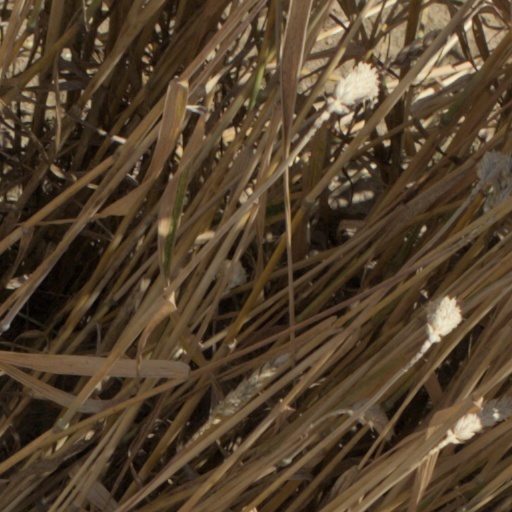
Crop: wheat